Udo Di Fabio

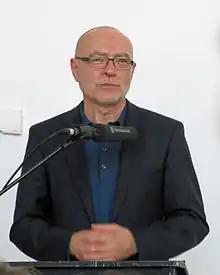
Udo Di Fabio (2012) in Frankfurt am Main

Udo Di Fabio (born 26 March 1954, in Duisburg) is a German jurist. He is a former judge of the Federal Constitutional Court of Germany, Germany's highest court, where he served as a member of the Second Senate from December 1999 until December 2011.